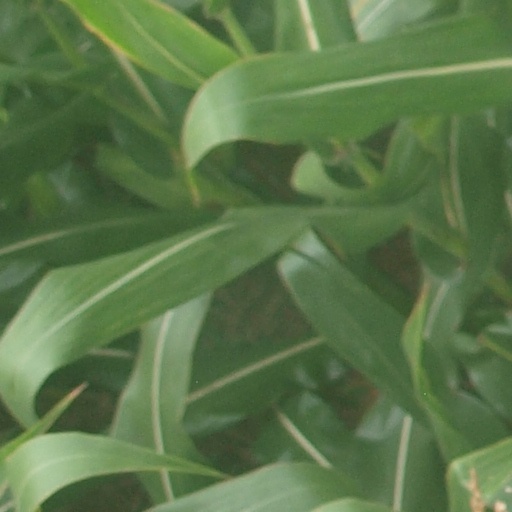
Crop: maize; corn